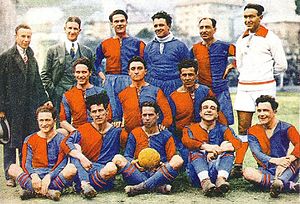
Genoa C.F.C.
Det sidste Genoa-hold, som vandt det italienske mesterskab i 1924. Klubben spiller stadig i de samme farver, blå og rød.
Genoa Cricket and Football Club, normalt blot omtalt som Genoa, er en italiensk professionel fodboldklub, der har hjemme i byen Genova i Liguria. Klubben blev oprettet som en atletik- og cricketklub i 1893 af englændere, som en udenlandsk sportsklub, der kun havde britiske borgere som medlemmer.